Jagmohan Chopra

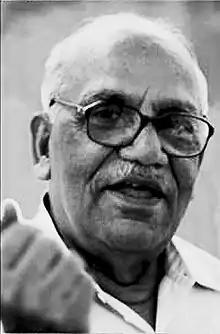

Shri Jagmohan Chopra (1935–2013) was an Indian printmaker, painter and photographer who promoted printmaking in India. His contribution in this regard has been honoured by awarding him Kala Ratna in 1988. He was chairman and later on President of AIFACS. His contributed to developing the activities of the Society in Delhi and Panchkula.